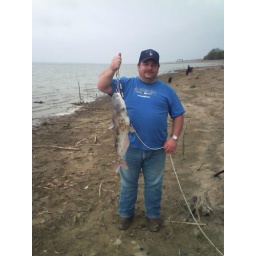
This was back in march at richard camberlyn lake. 7lb. blue cat